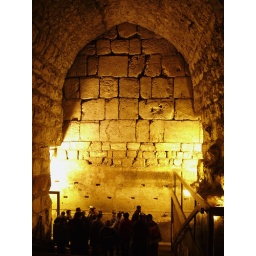
very large stones in the original wall